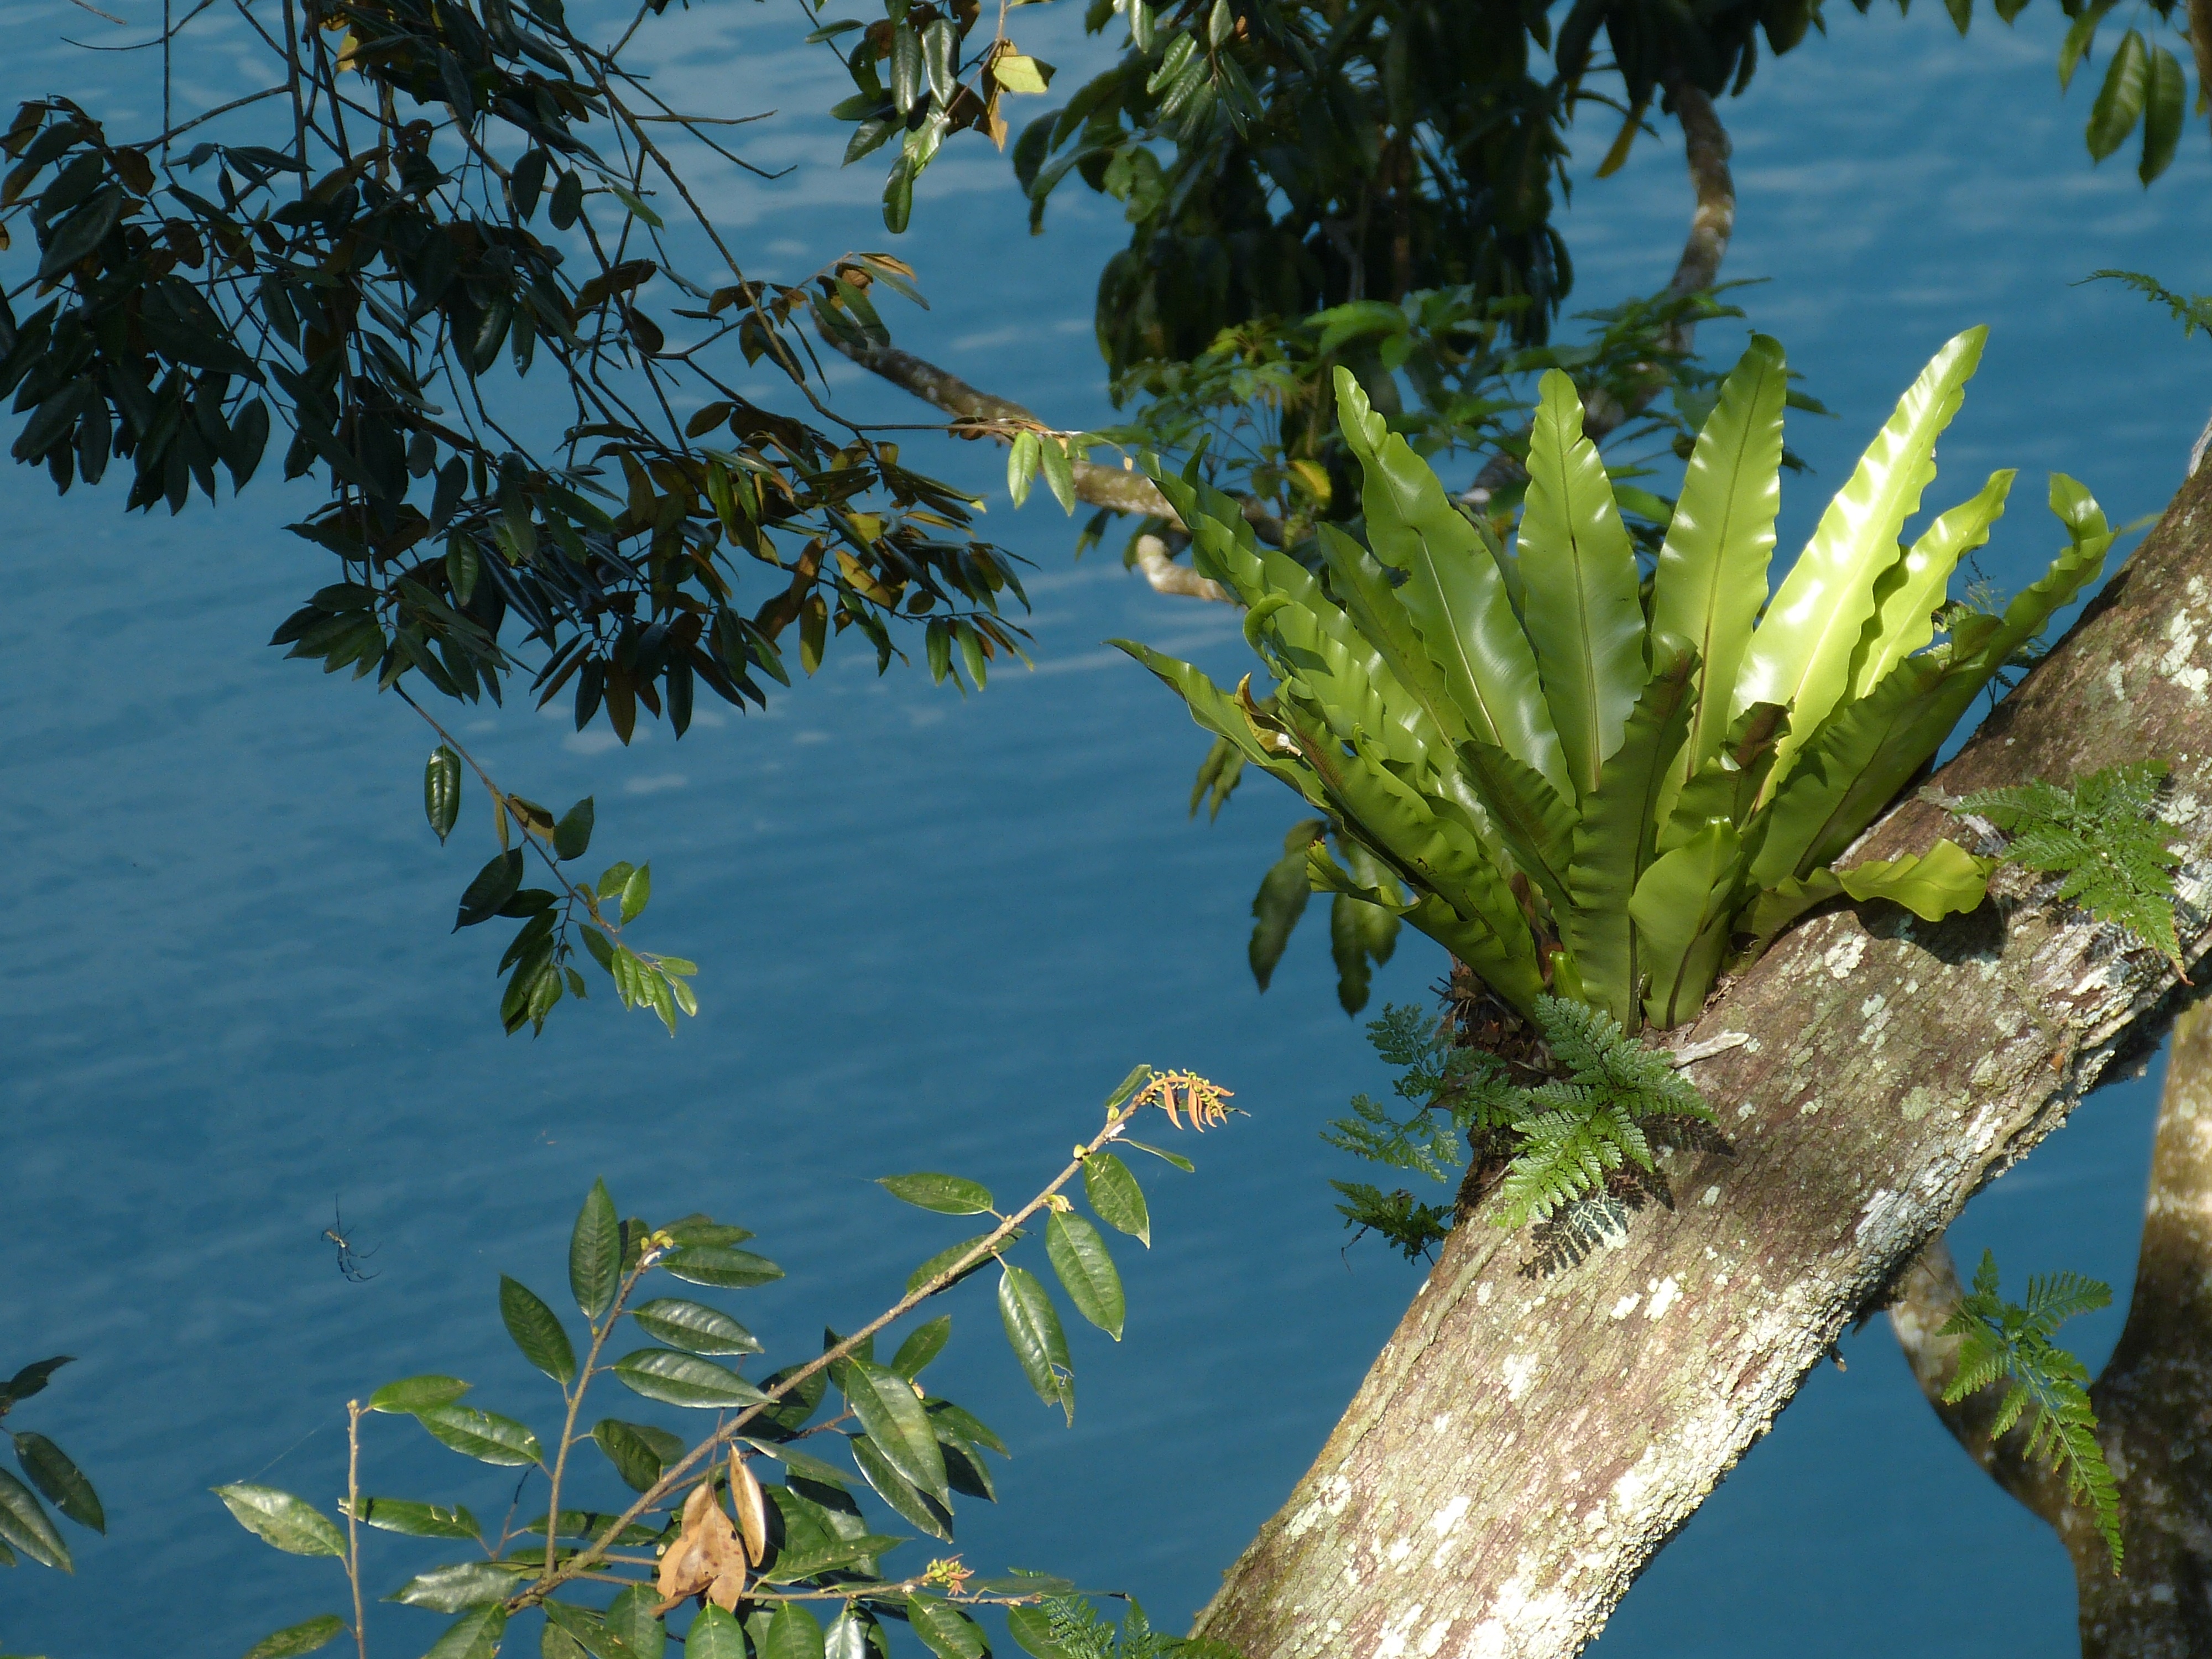
tree, water, nature, branch, plant, sunlight, leaf, flower, lake, pond, green, reflection, jungle, asia, botany, flora, fauna, fern, tribe, vegetation, taiwan, tropics, ecosystem, woody plant, land plant, arecales, landscape nature